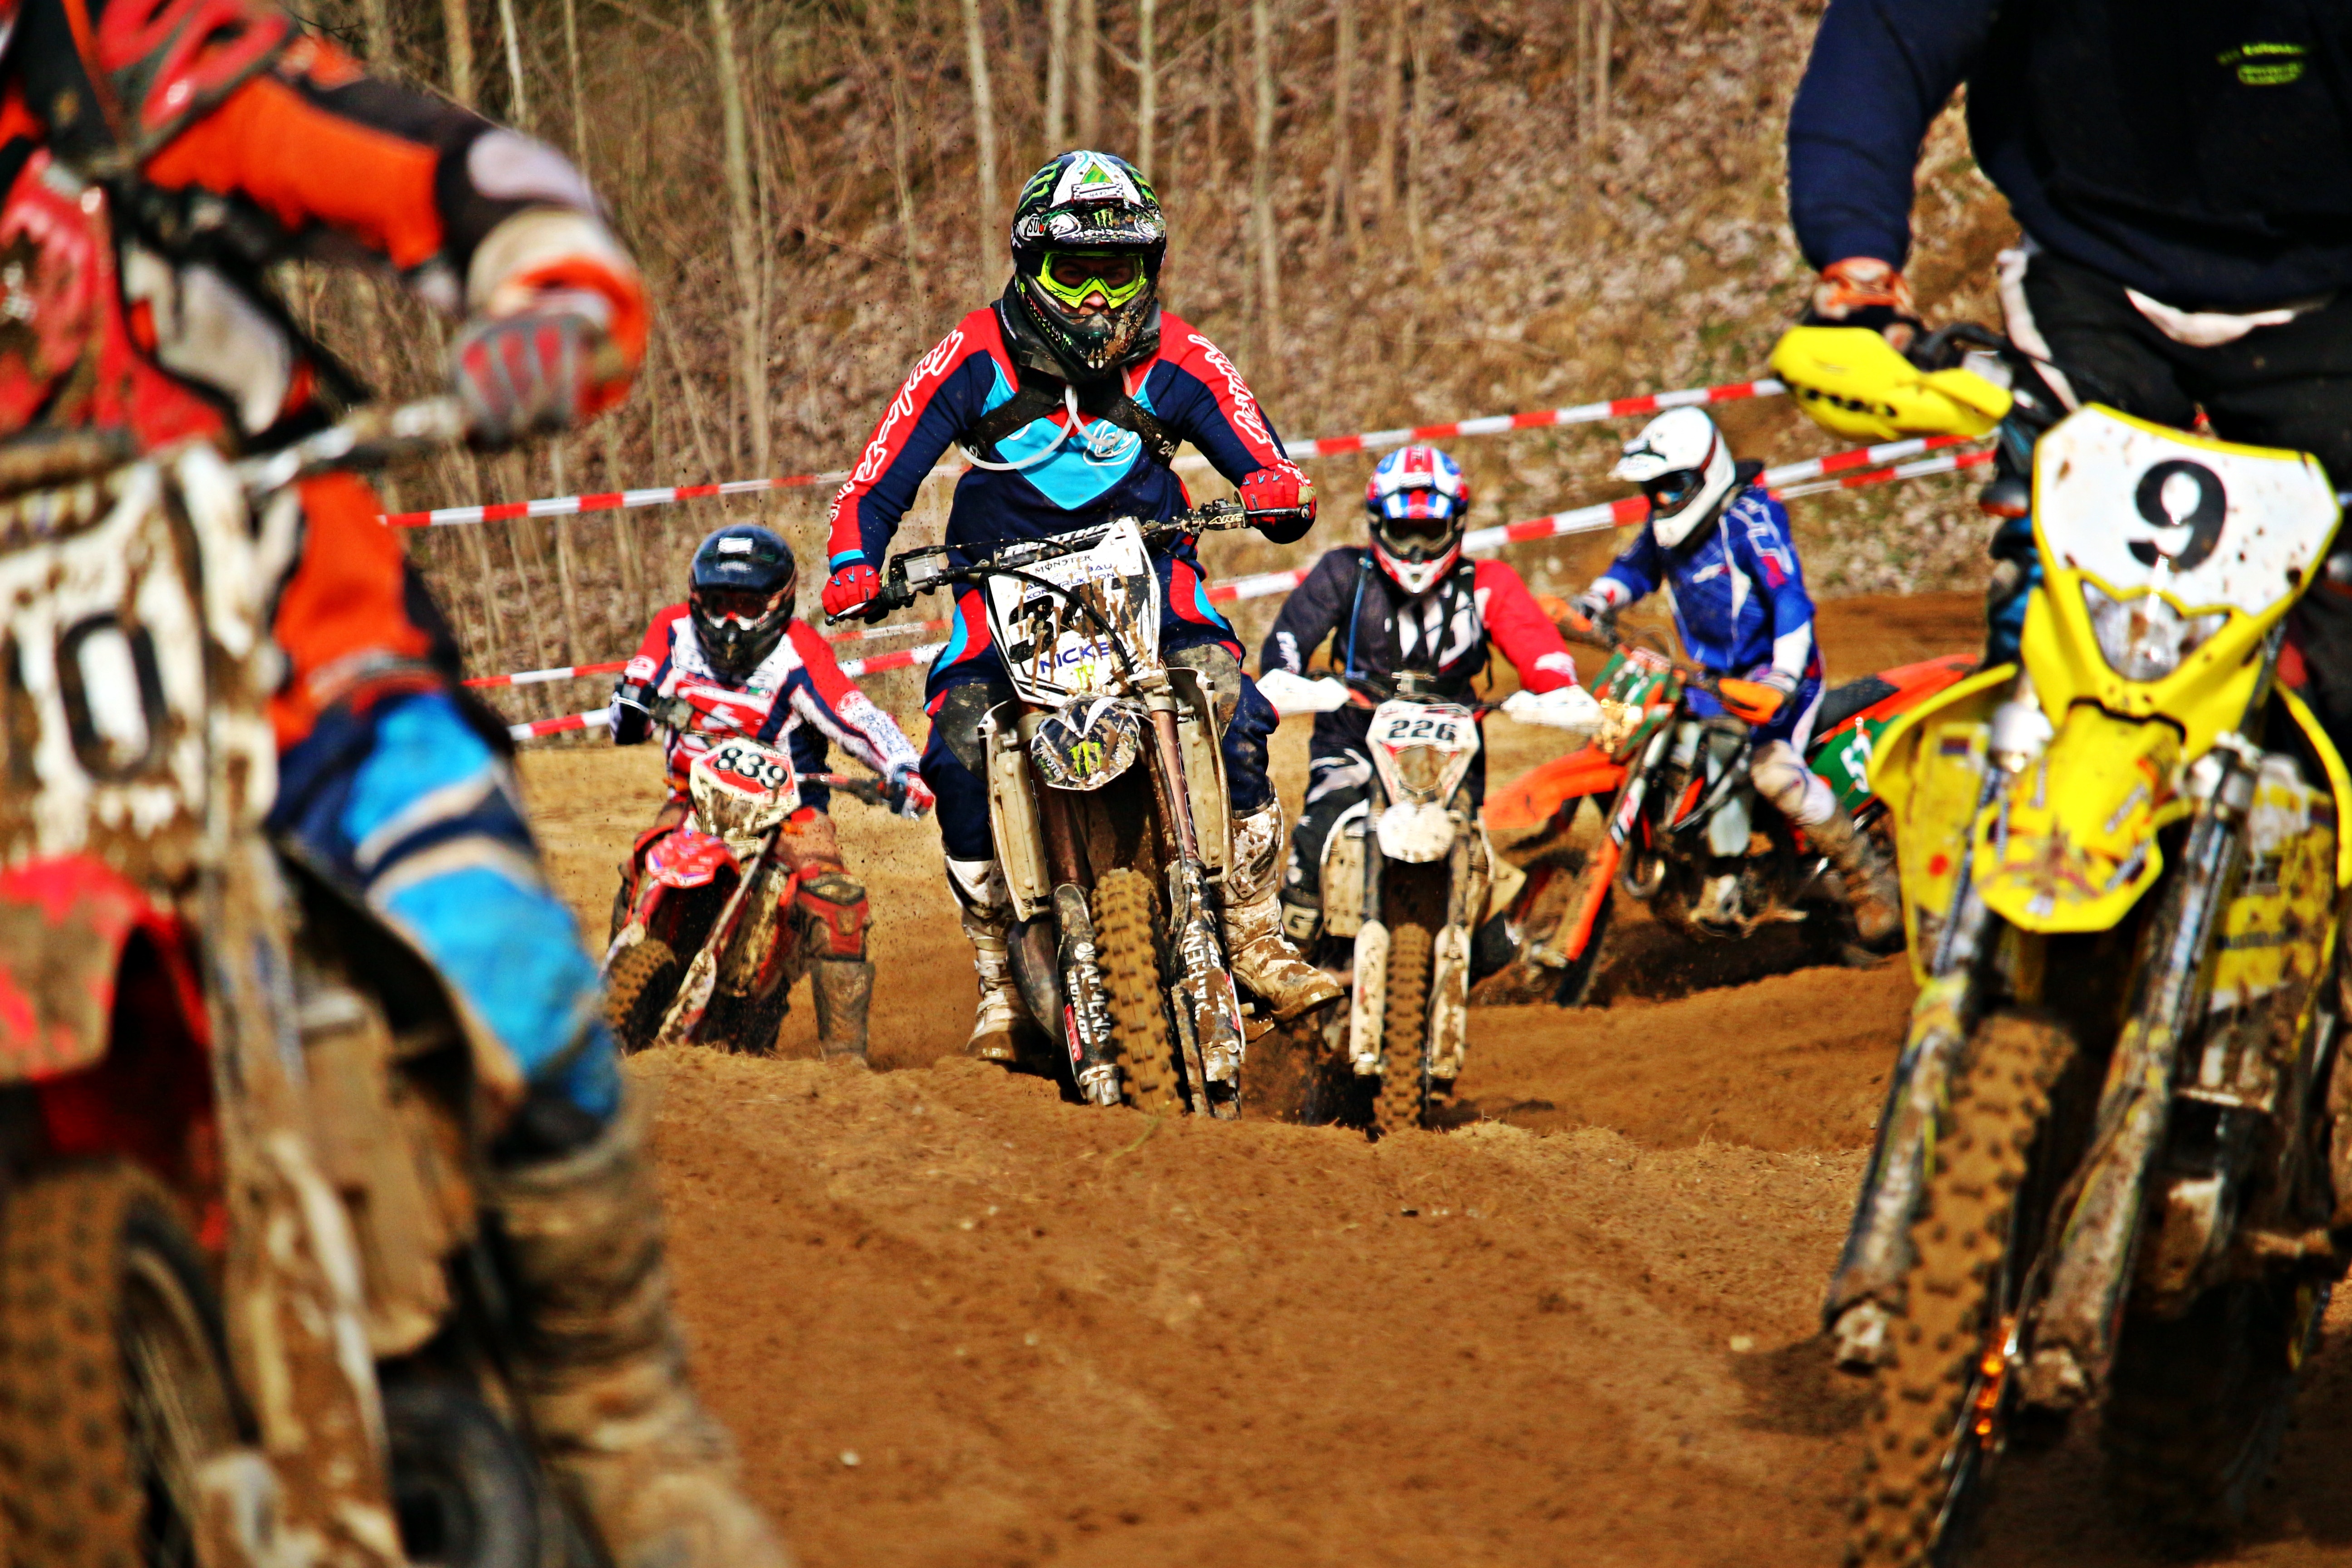
sand, motorcycle, motocross, action, cross, extreme sport, race, sports, racing, motorsport, enduro, motocross ride, motorcycle sport, motorcycle racing, cycle sport, endurocross, dirt track racing